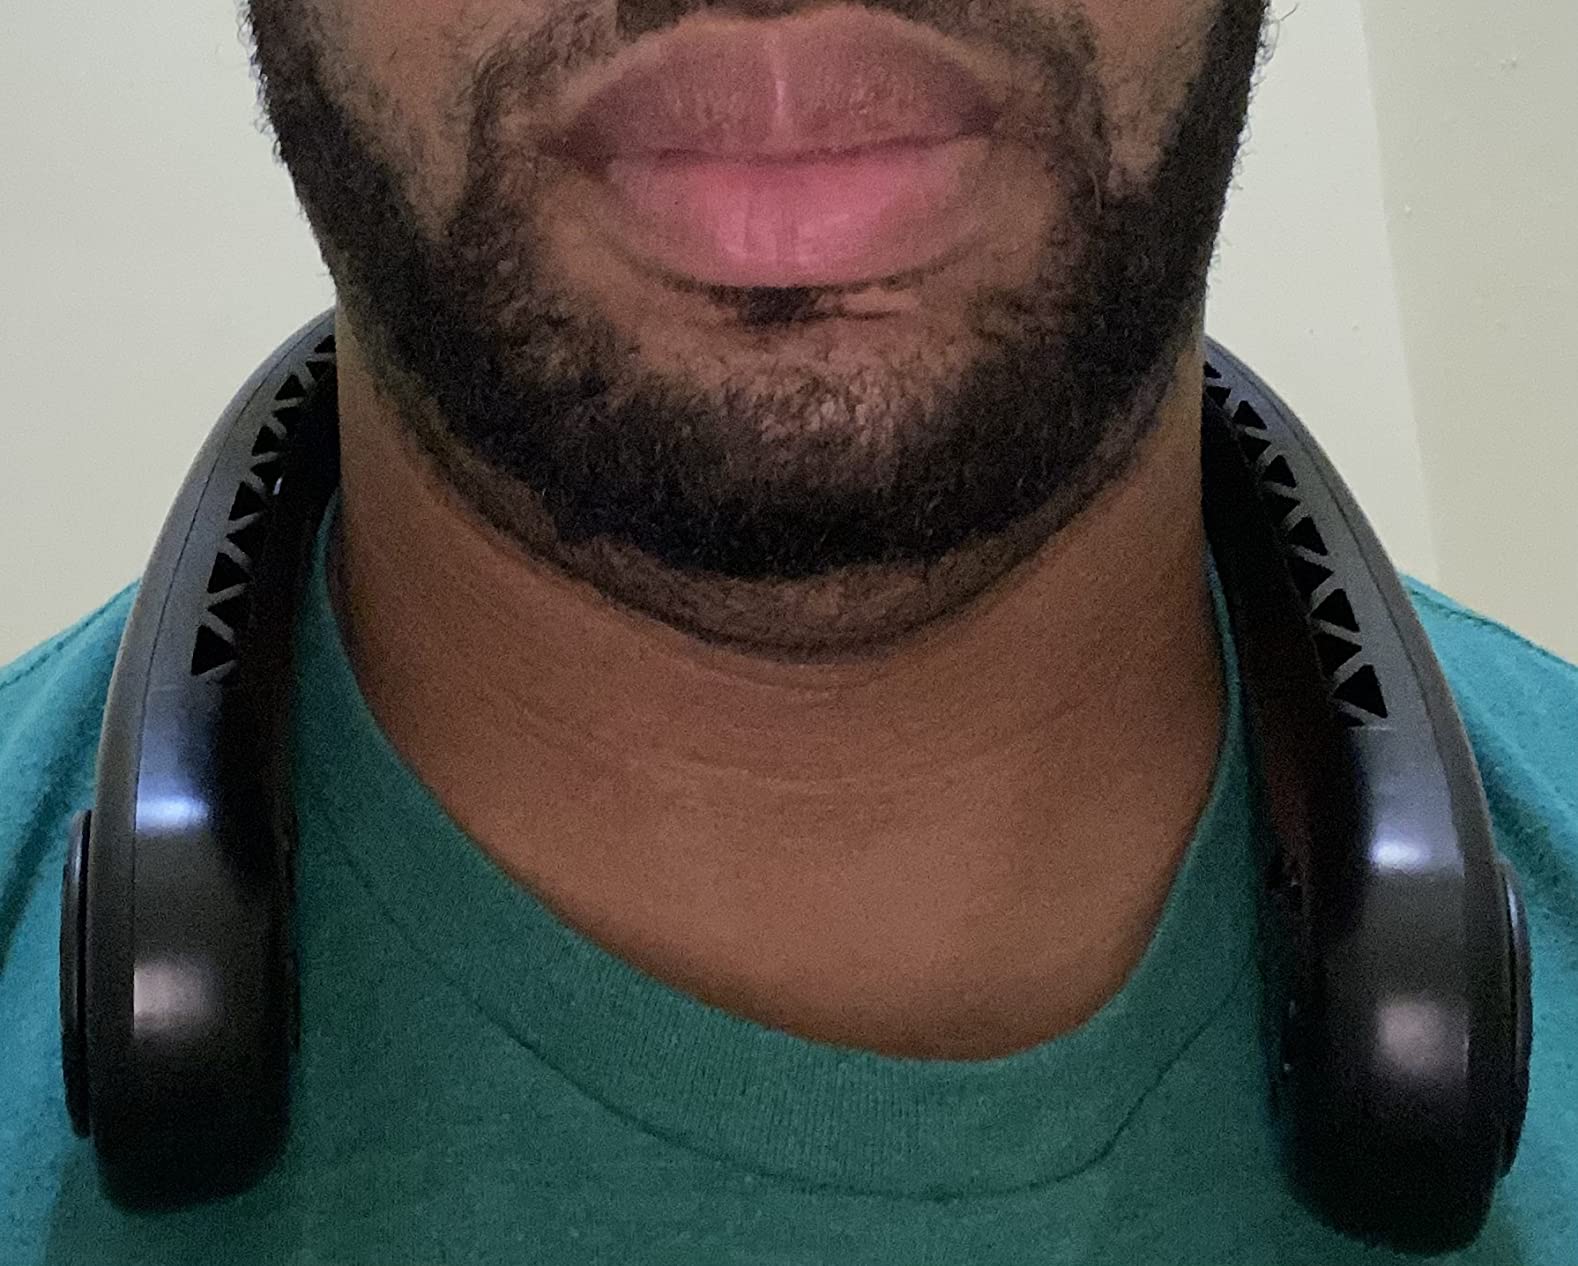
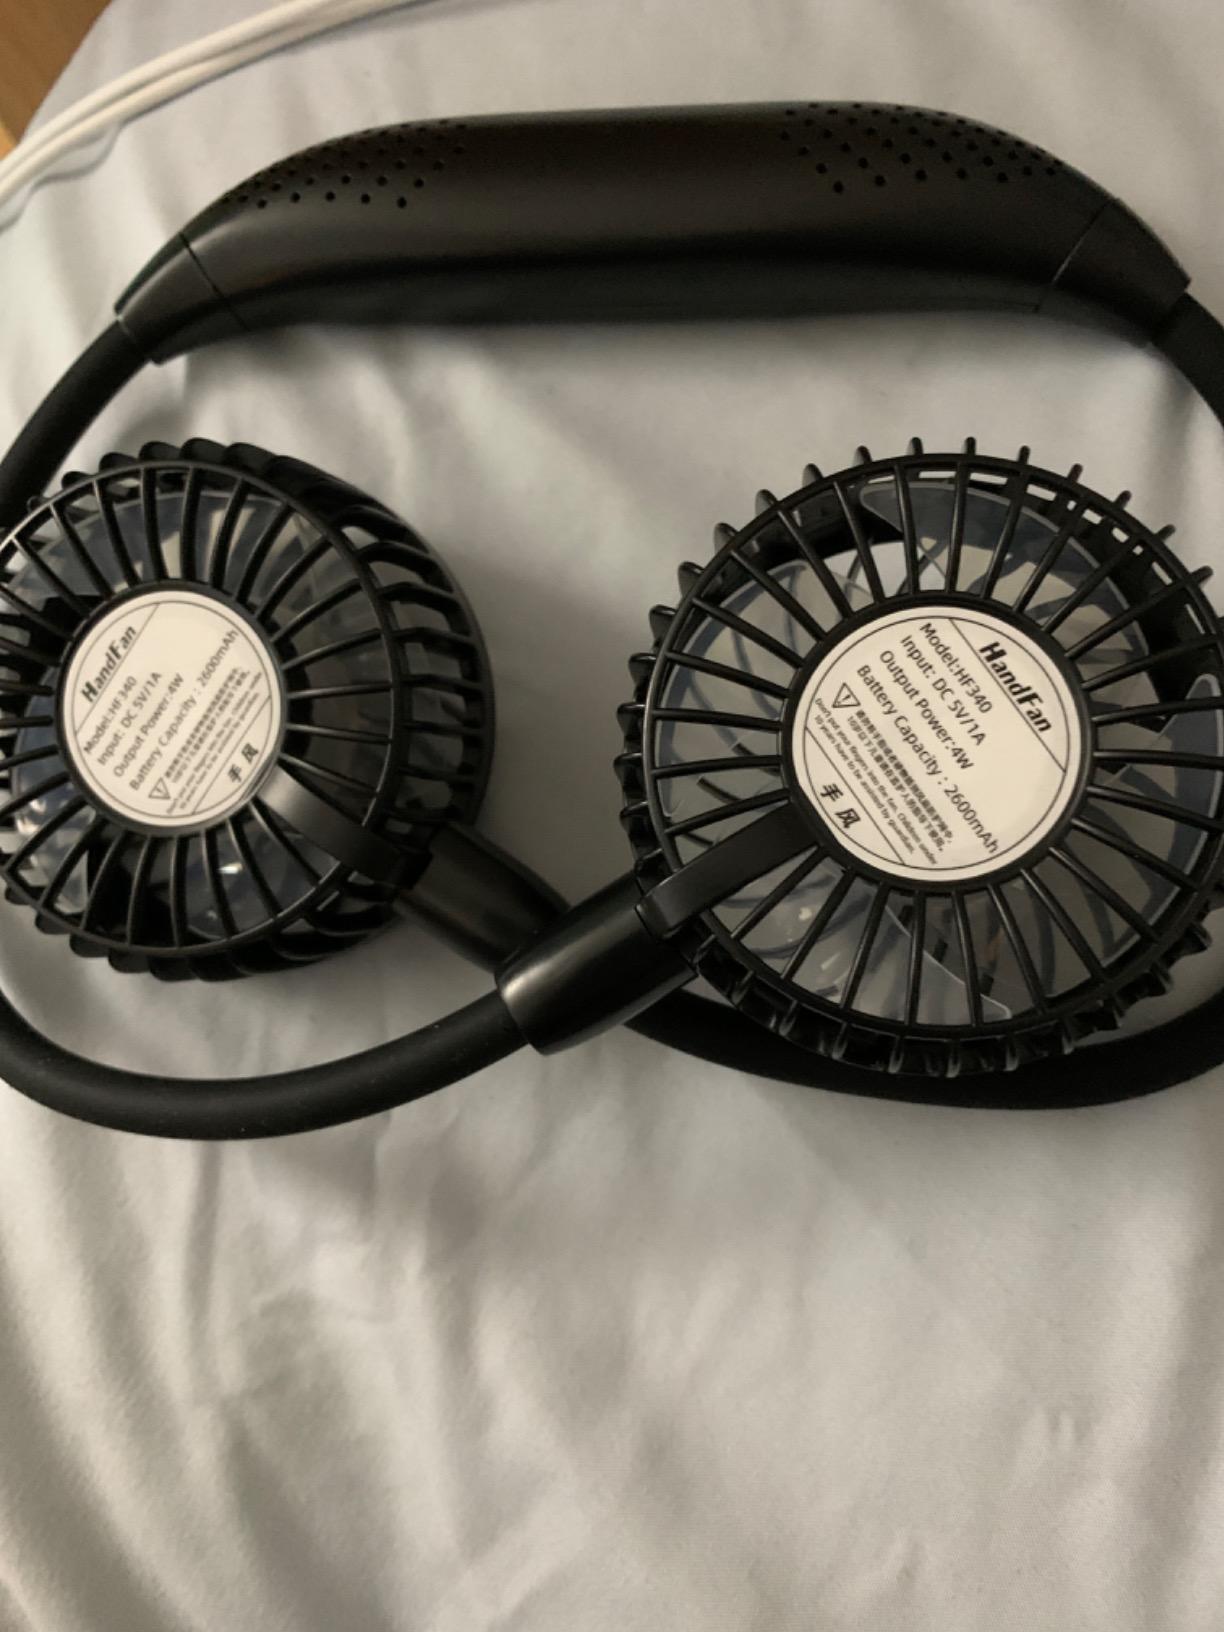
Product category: fan
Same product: no